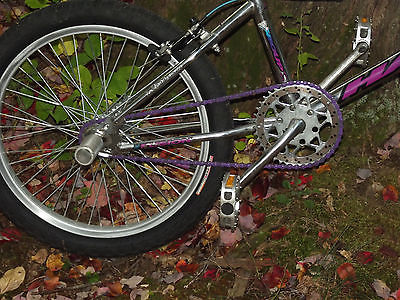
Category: bicycle